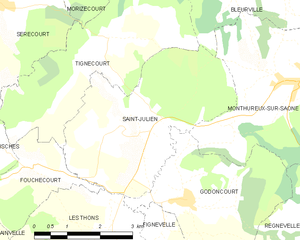
Carte des communes françaises Saint-Julien